Phyllomedusa

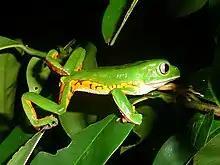
"Phyllomedusa tetraploidea"

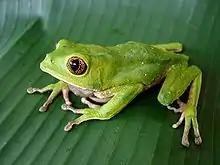
"Phyllomedusa venusta"

Several other species formerly included in this genus are now placed in two other phyllomedusid genera: "Callimedusa" and "Pithecopus".